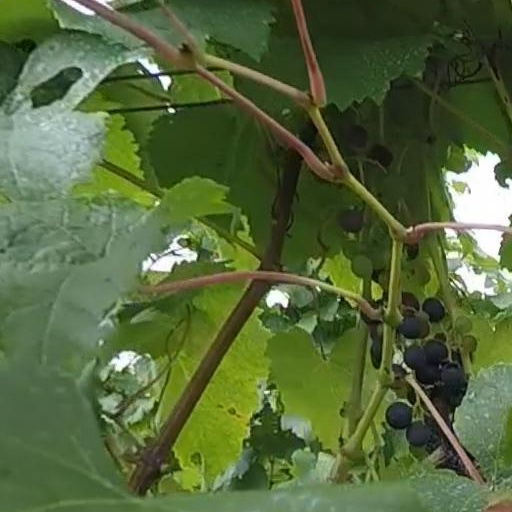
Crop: grape